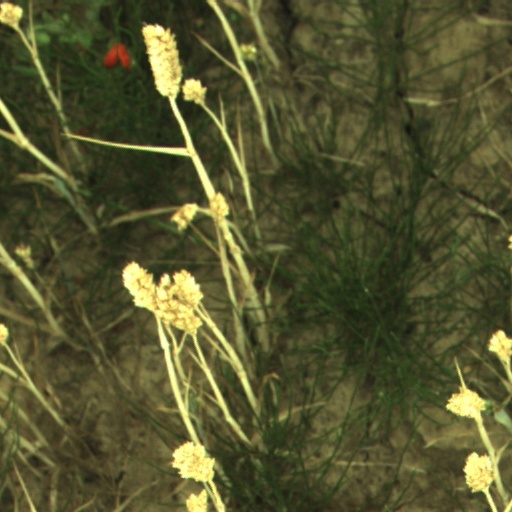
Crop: wheat